Killashee Round Tower

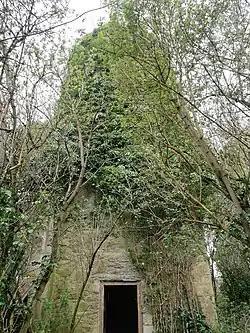
The round tower with modern doorway at base

Killashee Round Tower is an Irish round tower that forms part of the monastic remnants of Killashee, County Kildare, Ireland. On the Record of Monuments and Places its number is "KD024-003".